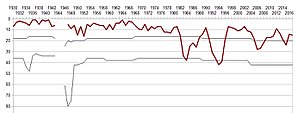
Bologna F.C. 1909
Bologna i den italienske liga siden den første sæson med en landsdækkende Serie A
Bologna Football Club 1909 er en Italiensk fodboldklub fra byen Emilia-Romagna, Bologna. Klubben blev grundlagt den 3. oktober 1909 af østrigeren Emilio Arnstein, der blev interesseret i fodbold under universitetsophold i Wien og Prag. Klubben spillede sin første kamp den 20. marts 1910 mod Virtus. Bologna vandt kampen 9-1, og den historiske startopstilling lød: Koch, Chiara, Pessarelli, Bragaglia, Guido Della Valle, Nanni, Donati, Rauch, Bernabeu, Mezzano og Gradi.